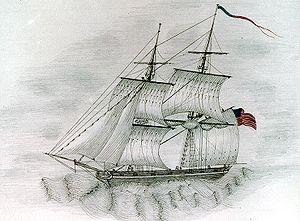
L’USS Somers est un brick de la marine américaine mis en service en 1842 et coulé le 8 décembre 1846, à bord duquel la seule mutinerie de l'histoire de l’US Navy est réprimée par la force en 1842.